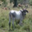
Label: cattle